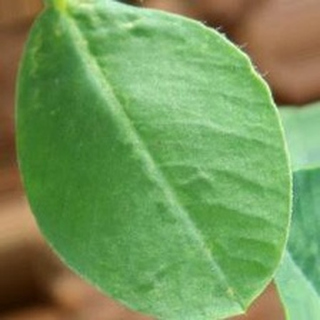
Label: healthy_groundnut